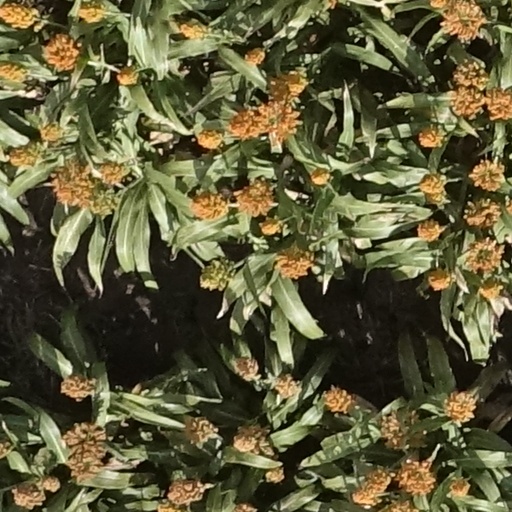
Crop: sorghum